Stephanie Beacham

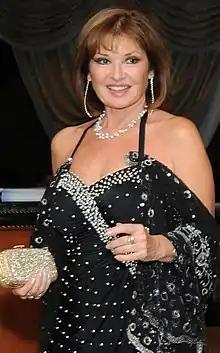
Beacham in 2009

Stephanie Beacham (born 28 February 1947) is an English actress. In a career spanning six decades, she has a wide number of credits to her name on film, television, stage and radio in both the United Kingdom and the United States.